Lemon Slice Nebula

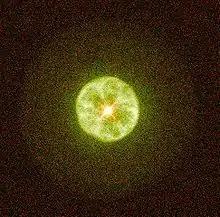
False-colour image of the bright central region of IC 3568. This is the image that gave the nebula its common name.

IC 3568 is a planetary nebula that is 1.3 kiloparsecs (4500 ly) away from Earth in the constellation of Camelopardalis (just 7.5 degrees from Polaris). It is a relatively young nebula and has a core diameter of only about 0.4 light years. It was dubbed the Lemon Slice Nebula by Jim Kaler, due to its appearance in one false-colour image from the Hubble Space Telescope. The Lemon Slice Nebula is one of the most simple nebulae known, with an almost perfectly spherical morphology. The core of the nebula does not have a distinctly visible structure in formation and is mostly composed of ionized helium. A faint halo of interstellar dust surrounds the nebula.